Millançay

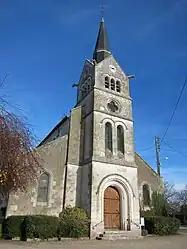
Church of Saint-Aignan

Millançay is a French commune in the Loir-et-Cher department, Centre-Val de Loire.